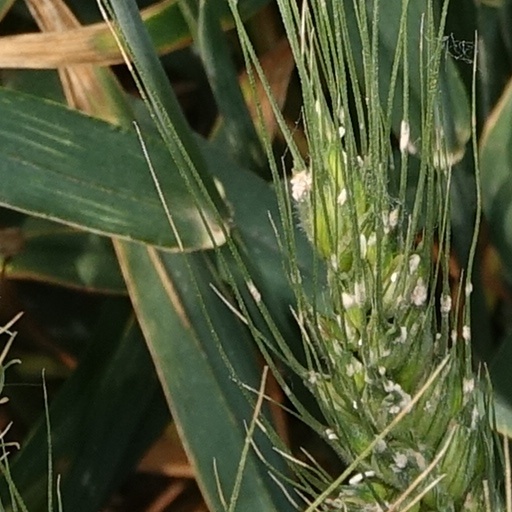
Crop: wheat